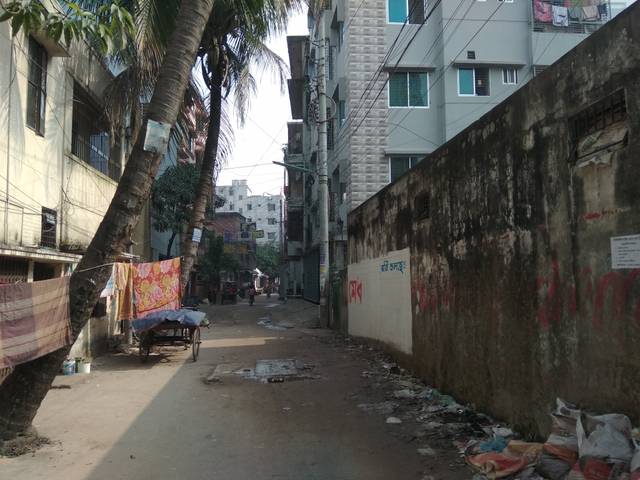
Region: Bangladesh
Coordinates: 23.767, 90.354